Hobart

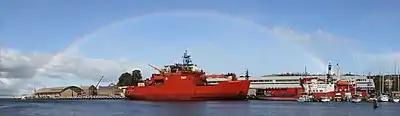
The icebreakers "Aurora Australis" and "L'Astrolabe" berthed in Hobart

The city centre contains many of the city's oldest buildings, including the Hope and Anchor Tavern (1807) and Ingle Hall (1811–14). The Cascade Brewery (1824), Australia's longest operating brewery, was built using convict labour, as was the Cascades Female Factory (1828), now a UNESCO World Heritage Site. Other notable early buildings include: (1834), Australia's oldest continuously operating hotel; the Theatre Royal (1837), Australia's oldest continually operating theatre; the Greek revival Lady Franklin Gallery (1843), Australia's first private museum; and the Hobart Synagogue (1845), which is Australia's oldest synagogue and a rare example of an Egyptian revival synagogue. Salamanca Place contains many Georgian era buildings, as well as Kelly's Steps, which were built in 1839 to provide a short-cut to Battery Point, a largely residential suburb known for its weatherboard cottages and multi-storey terraces.